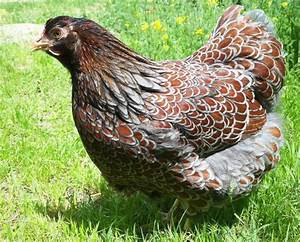
Label: gallina